Beim Auszug in das Feld

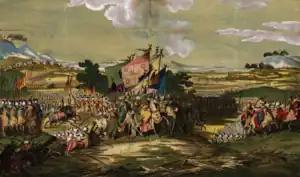
The enemy portrayed in the song: the Turks advance on Sofia, May 1788

"Beim Auszug in das Feld" was published in "a short-lived periodical, to which Mozart subscribed, entitled "Wochenblatt für Kinder zur angenehmen und lehrreichen Beschäftigung in ihren Freystunden" ('Weekly for children, providing Pleasant and Instructive Occupation in their Leisure Hours'; iv, 1788)". The journal publication also provided some annotation and commentary, highly patriotic in tone.